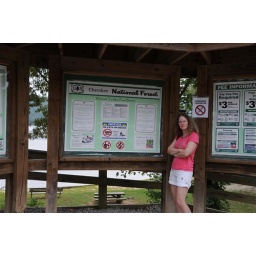
Tina in the Cherokee National Forest standing at the sign for Mac Point Beach